Hospital virtual Valdecilla

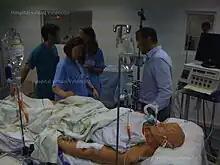
Training healthcare teams with clinical simulation

Clinical simulation is a technique that replaces real situations with guided experiences in realistic environments using simulators instead of patients. Mannequins, actors, part-task trainers, animal and virtual models are used to replicate substantial aspects of the real world in a fully interactive manner, allowing healthcare professionals and students to train with safety. Simulation-based training is followed by a debriefing process that allows trainees to reflect upon their performance as well as to receive feedback. There is increasing evidence that supports the effectiveness of this teaching tool, its transferability to the real world, and its ability to improve patient outcomes. The early efforts of researchers are receiving recognition, and the growth of simulation centers is increasing steadily all over the world. As a result, new professional societies have emerged in recent years, including the "Society for Simulation in Healthcare" (SSH) (with its own journal), the "Society in Europe for Simulation Applied to Medicine" (SESAM) and the "Spanish Society for Clinical Simulation and Patient Safety" (SESSEP).